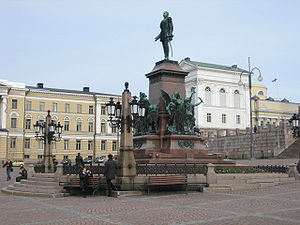
Storfyrstendømmet Finland / Selvstyre og forfatningstrid / Finlands forfatningsret
Alexander 2. var som tilhænger af finsk autonomi vel anset i Finland. I 1894 blev der rejst en statue af ham midt på Senatstorget, det mest centrale sted i Helsingfors.
Storfyrstendømmet Finland var forgængeren for det moderne Finland. Det eksisterede i perioden 1809-1917 som en del af det Russiske Kejserrige og havde den russiske zar som storfyrste.